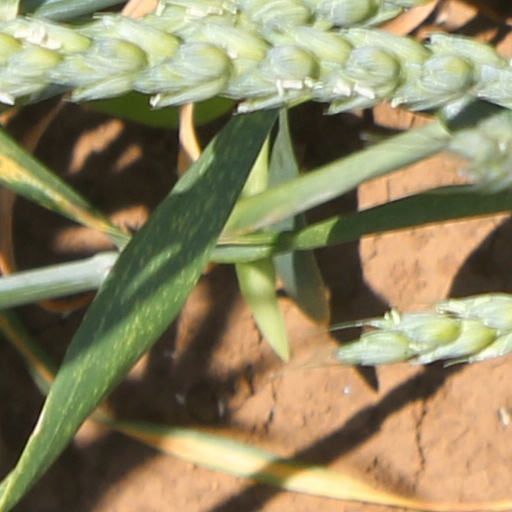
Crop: wheat